Finland national futsal team

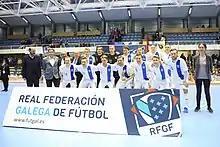
Finland national futsal team 2.4.2018

The Finnish national futsal team represents Finland in international futsal competitions. The team is run under supervision of the Football Association of Finland. It has never qualified for the World Cup or the European Championships. On 29.7.2022 rankings Finland is 18th globally and 11th in Europe.